Ragnar Numelin

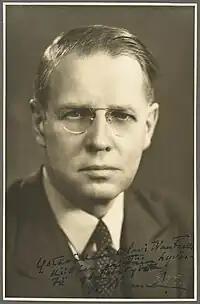
Ragnar Numelin end of the 1930s

Ragnar Julius Numelin (28 September 1890 Turku – 12 October 1972 Helsinki) was a Finnish diplomat and a non-fiction writer.